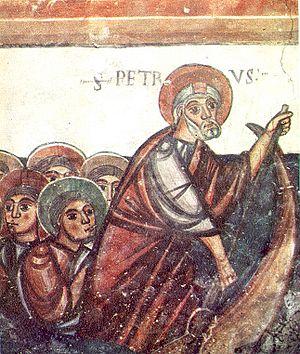
La collégiale des saints-Pierre-et-Ours se trouve à Aoste, 10, rue Saint-Ours, et constitue avec la cathédrale Saint-Jean-Baptiste le témoignage le plus important de l'histoire de l'art sacré en Vallée d'Aoste.